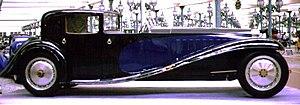
La Bugatti Type 41 ou Bugatti Royale est une voiture limousine sportive de prestige du constructeur automobile Bugatti, construite entre 1926 et 1933 en sept exemplaires par Ettore Bugatti et son fils Jean Bugatti. Elle est considérée comme une des voitures de collection les plus exceptionnelles et chères de l'histoire de l'automobile, de par son histoire, sa rareté, et de par ses caractéristiques exceptionnelles pour son temps.